German occupation of Belgium during World War II

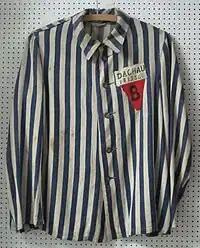
Uniform of a prisoner in Dachau. The red triangle (with the letter "B") identifies the wearer as a political prisoner from Belgium.

In the first year of the occupation, the German administration pursued a conciliatory policy toward the Belgian people in order to gain their support and co-operation. This policy was, in part, because there was little resistance activity and because the demands the Germans needed to place on Belgian civilians and businesses were relatively small on account of their military success. During the fighting in Belgium, however, there were incidents of massacres against Belgian civilians by German forces, notably the Vinkt Massacre in which 86 civilians were killed.